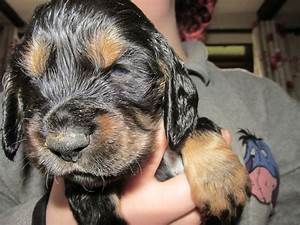
Label: cane